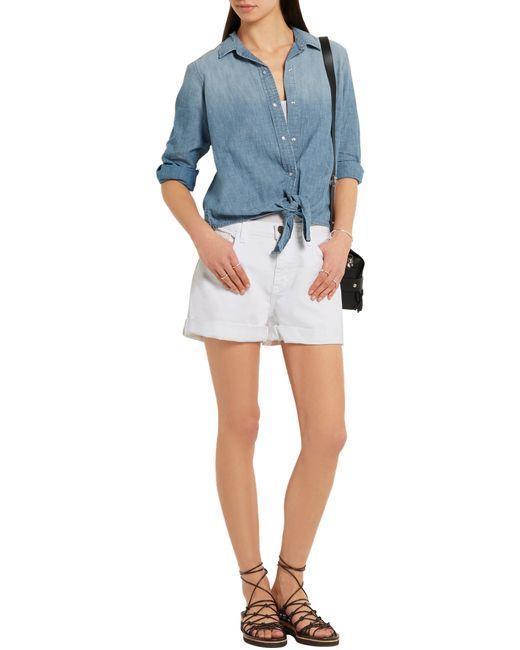
Jeanshemd mit weißen Shorts für Damen